Spanish conquest of New Granada

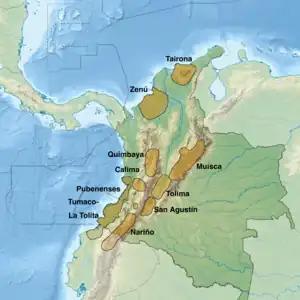
Map of the Pre-Columbian cultures of Colombia

The first inhabitants of Colombia were migrating members of the Mesoamericans who established themselves in the area c. 1200 BC followed by two other waves c. 500 BC and a third one between 400 and 300 BC. Later on the group of Arawak coming from southern South America made presence in the area, and a third wave of migrating groups, the warring Caribs established in the lower lands and pushed the Mesoamericans to the mountains. The southern areas of present-day Colombia were also part of the Inca Empire.